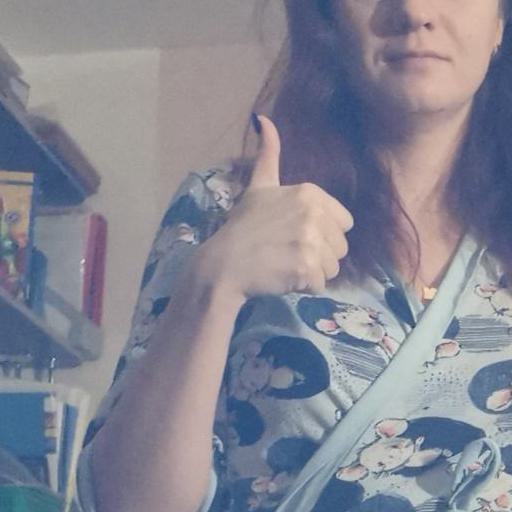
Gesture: like